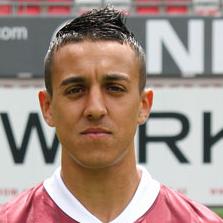
Age: 25